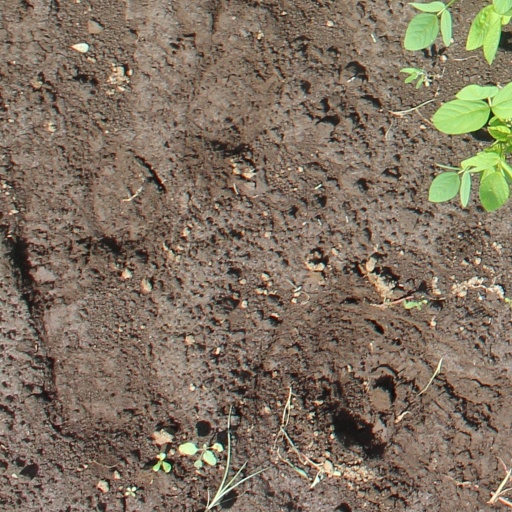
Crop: soybean